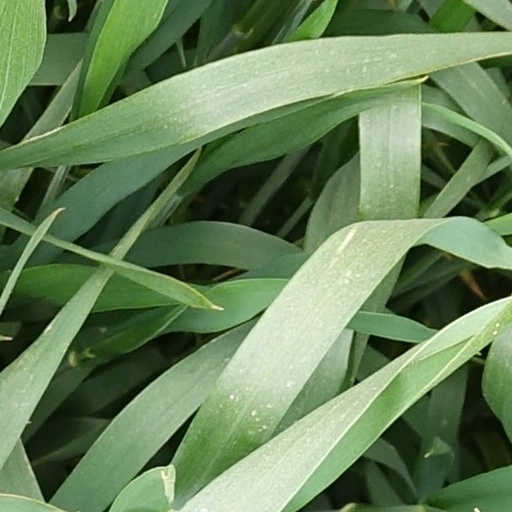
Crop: wheat